Martin Brewer Anderson

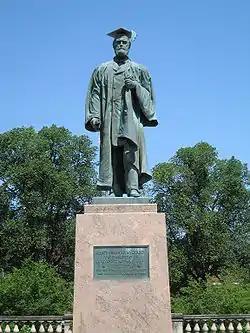
Statue of Martin Brewer Anderson on the University of Rochester's River Campus.

Anderson was born February 12, 1815, in Brunswick, Maine. His father was of Scotch-Irish descent and his mother of English origin, a woman of marked intellectual qualities. He graduated from Waterville College in 1840 and then attended Newton Theological Institution in Newton, Massachusetts. He married Elizabeth Gilbert, of New York.